Wildlife of Phitsanulok province

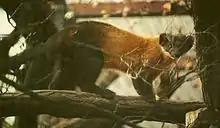
Yellow-throated marten

Weasels are typically small animals with short legs, short round ears, and thick fur. Some mustelids have exquisite furs which have been valuable for many centuries—the mink, the sable (a type of marten) and the ermine (stoat) are all members of the family. This has led to the hunting of these animals, especially in the past. The following weasels are reported by the Department of National Parks to be living in the wild in Phitsanulok Province: